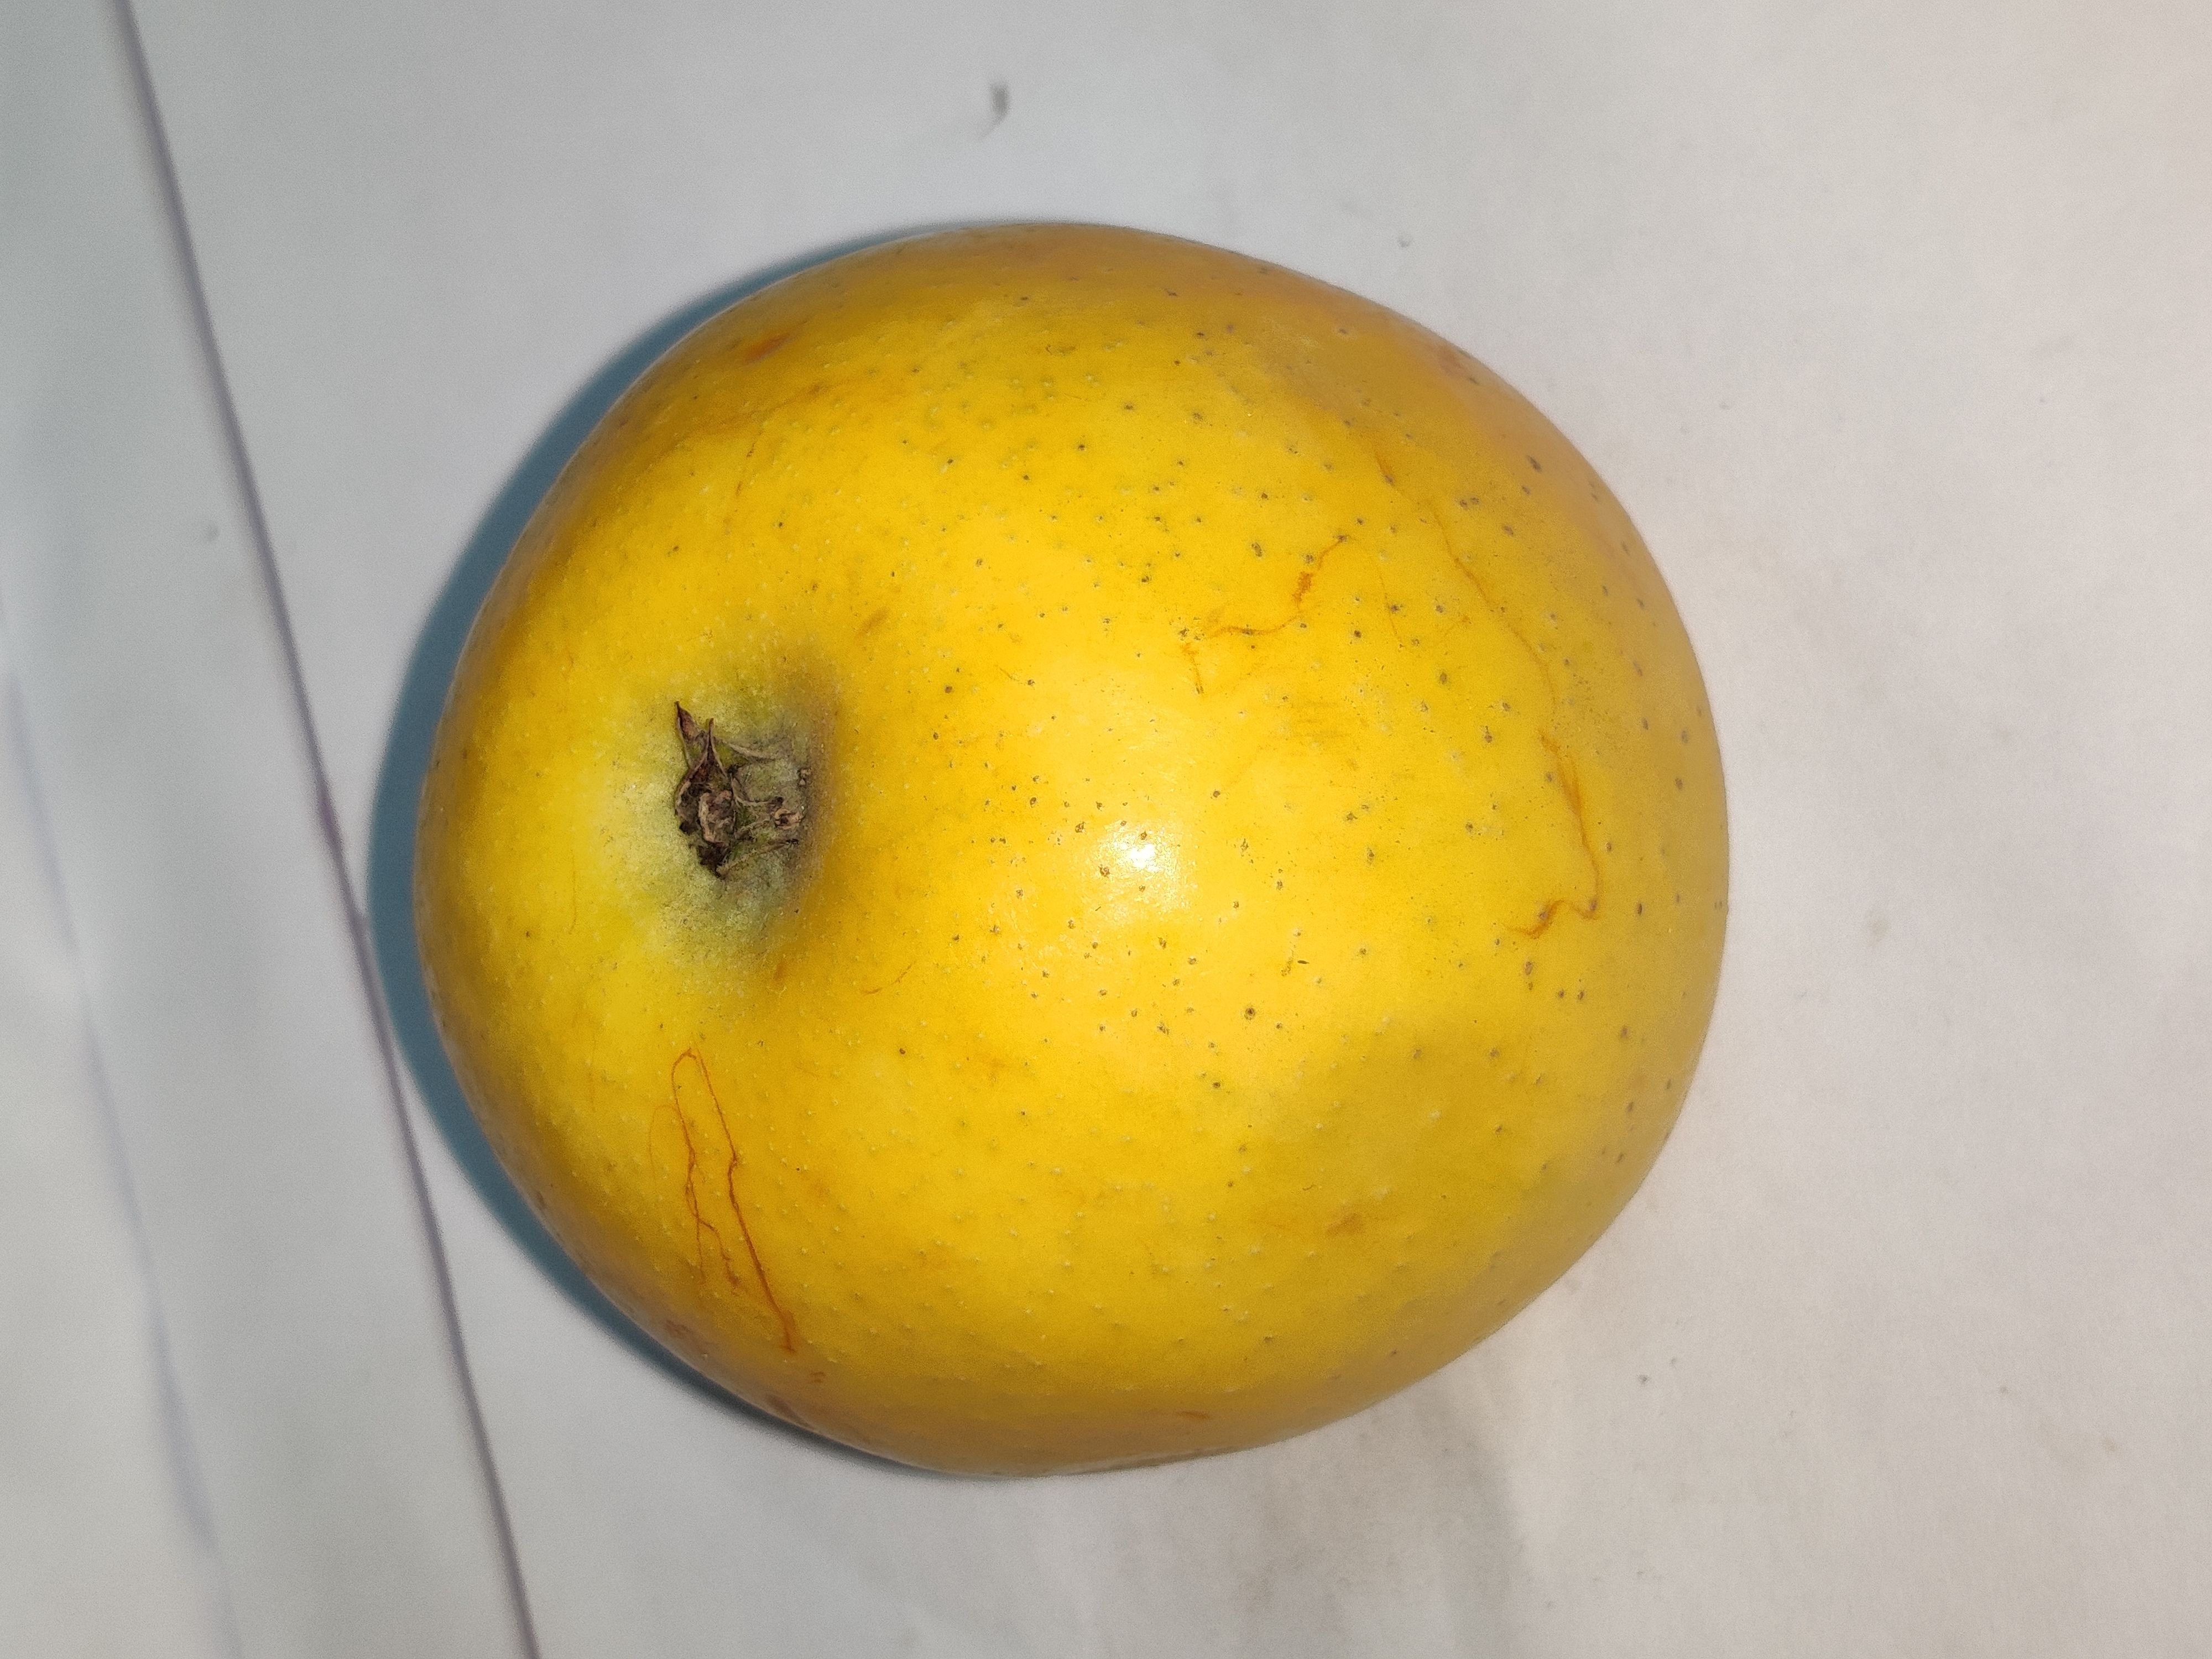
Fruit: apple
Grade: 1st-grade